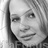
Emotion: neutral